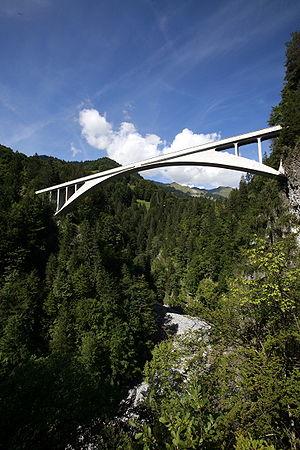
Le pont de Salginatobel est un pont routier en béton armé construit en 1930 se trouvant en Suisse dans le canton des Grisons. Il a été conçu par l'ingénieur civil Robert Maillart qui réalise là son premier pont entièrement en béton. Il enjambe la gorge de la Salgina.
Ce qui suit est la liste des Historic Civil Engineering Landmarks, c'est-à-dire la liste des monuments historiques de génie civil, établie aux États-Unis par l' American Society of Civil Engineers depuis qu'elle a commencé le programme en 1964. Cette désignation est accordée à des projets, des structures et des sites situés aux États-Unis et dans le reste du monde. À compter de 2013, il y a plus de 260 éléments dans cette liste.
Une définition de l'histoire de la construction, qui la distingue de l'histoire de l'architecture, pourrait nous être donnée par Vitruve : elle s'attache à décrire les matériaux que fournit la nature et l'usage qu'on en fait. Il n'y est pas question de l'origine de l'architecture, mais bien de celle des bâtiments, ainsi que de la manière dont on est parvenu à donner à l'art de bâtir les développements et le degré de perfection où nous le voyons aujourd'hui. Le champ de l'histoire de la construction s'est constitué dans certains pays comme un domaine d'étude universitaire à part entière.